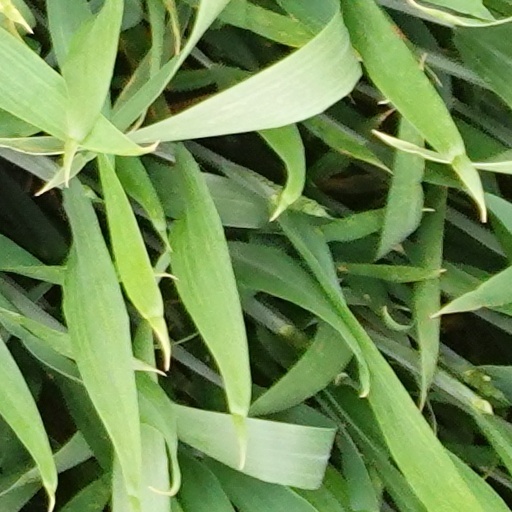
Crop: wheat